The Trial of Elizabeth Gadge

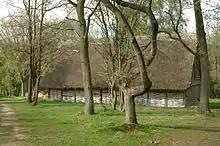
The barn at the Chiltern Open Air Museum where "The Trial of Elizabeth Gadge" was filmed

The second series of "Inside No. 9" was written in 2014, and then filmed from the end of 2014 into early 2015. The writing process for "The Trial of Elizabeth Gadge" began with Shearsmith's suggestion of a witch trial as a plot idea, and the writers then worked out the details of the setting. The episode was filmed, mostly in story order, on location in a barn at the Chiltern Open Air Museum. The same location had previously been used for "Doctor Who" and "Horrible Histories". In addition, concurrent with the filming of "The Trial of Elizabeth Gadge", a "Drunk History" sketch starring Luke Pasqualino—a previous "Inside No. 9" guest star—was being filmed nearby. Shot in December, "The Trial of Elizabeth Gadge" was the first episode of the second series to be filmed. The barn was extremely cold during filming; Pemberton joked that, unlike on "Titanic", they would not be digitally adding breath in the production process.